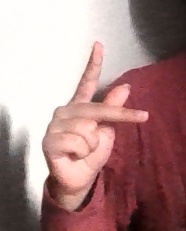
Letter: dha